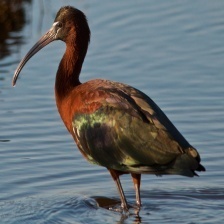
Species: GLOSSY IBIS
Scientific name: PLEGADIS FALCINELLUS